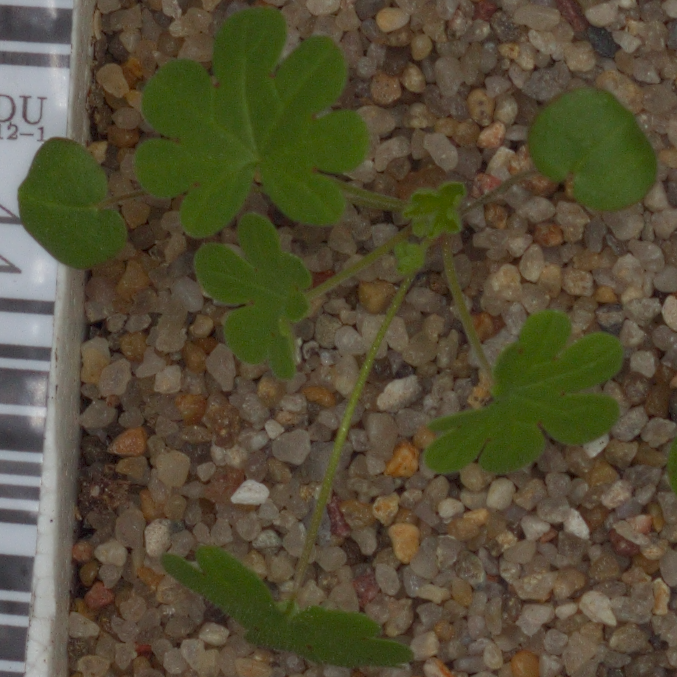
Label: smallflowered_cranesbill